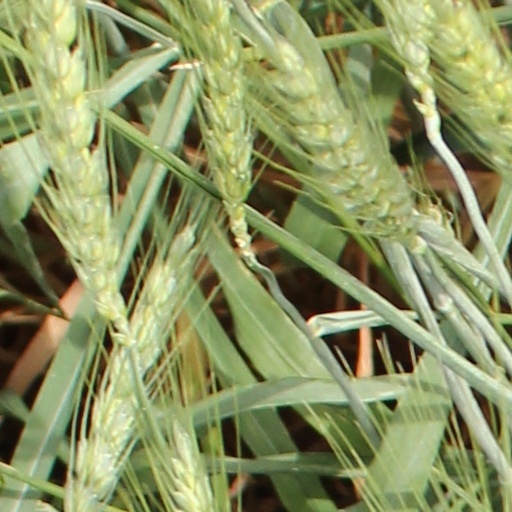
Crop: wheat